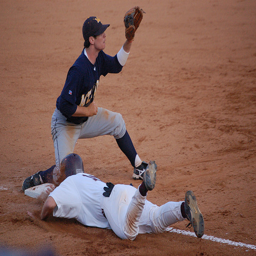
a couple of men are playing a baseball game
A man sliding into a base on top of a baseball field.
A runner sliding back to 3rd in a pick-off attempt.
a baseball player sliding into a a covered base
a man trying to slide into a base during a baseball game